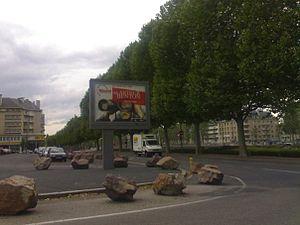
Affiche exposition Sir Arthur Benton (2008)
Opération Marmara est le premier tome du cycle I de Sir Arthur Benton. Cette série BD d'espionnage est composée de deux cycles. Le premier cycle commence avec la montée du nazisme et se termine à la fin de la Seconde Guerre mondiale.